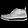
Label: Ankle boot